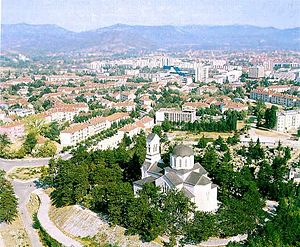
Nikšić
Nikšić er en by i Montenegro.